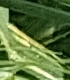
Label: Wheat___Yellow_Rust